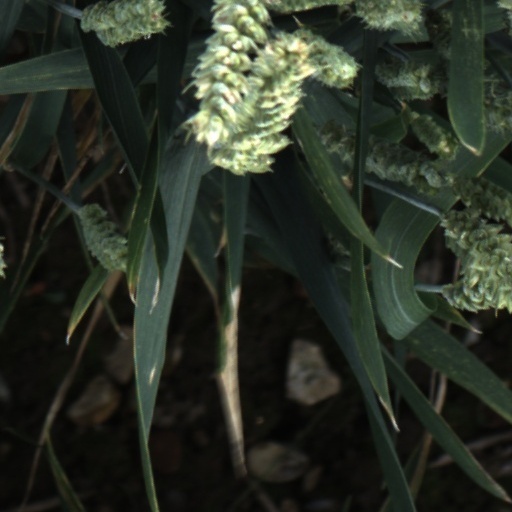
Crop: wheat